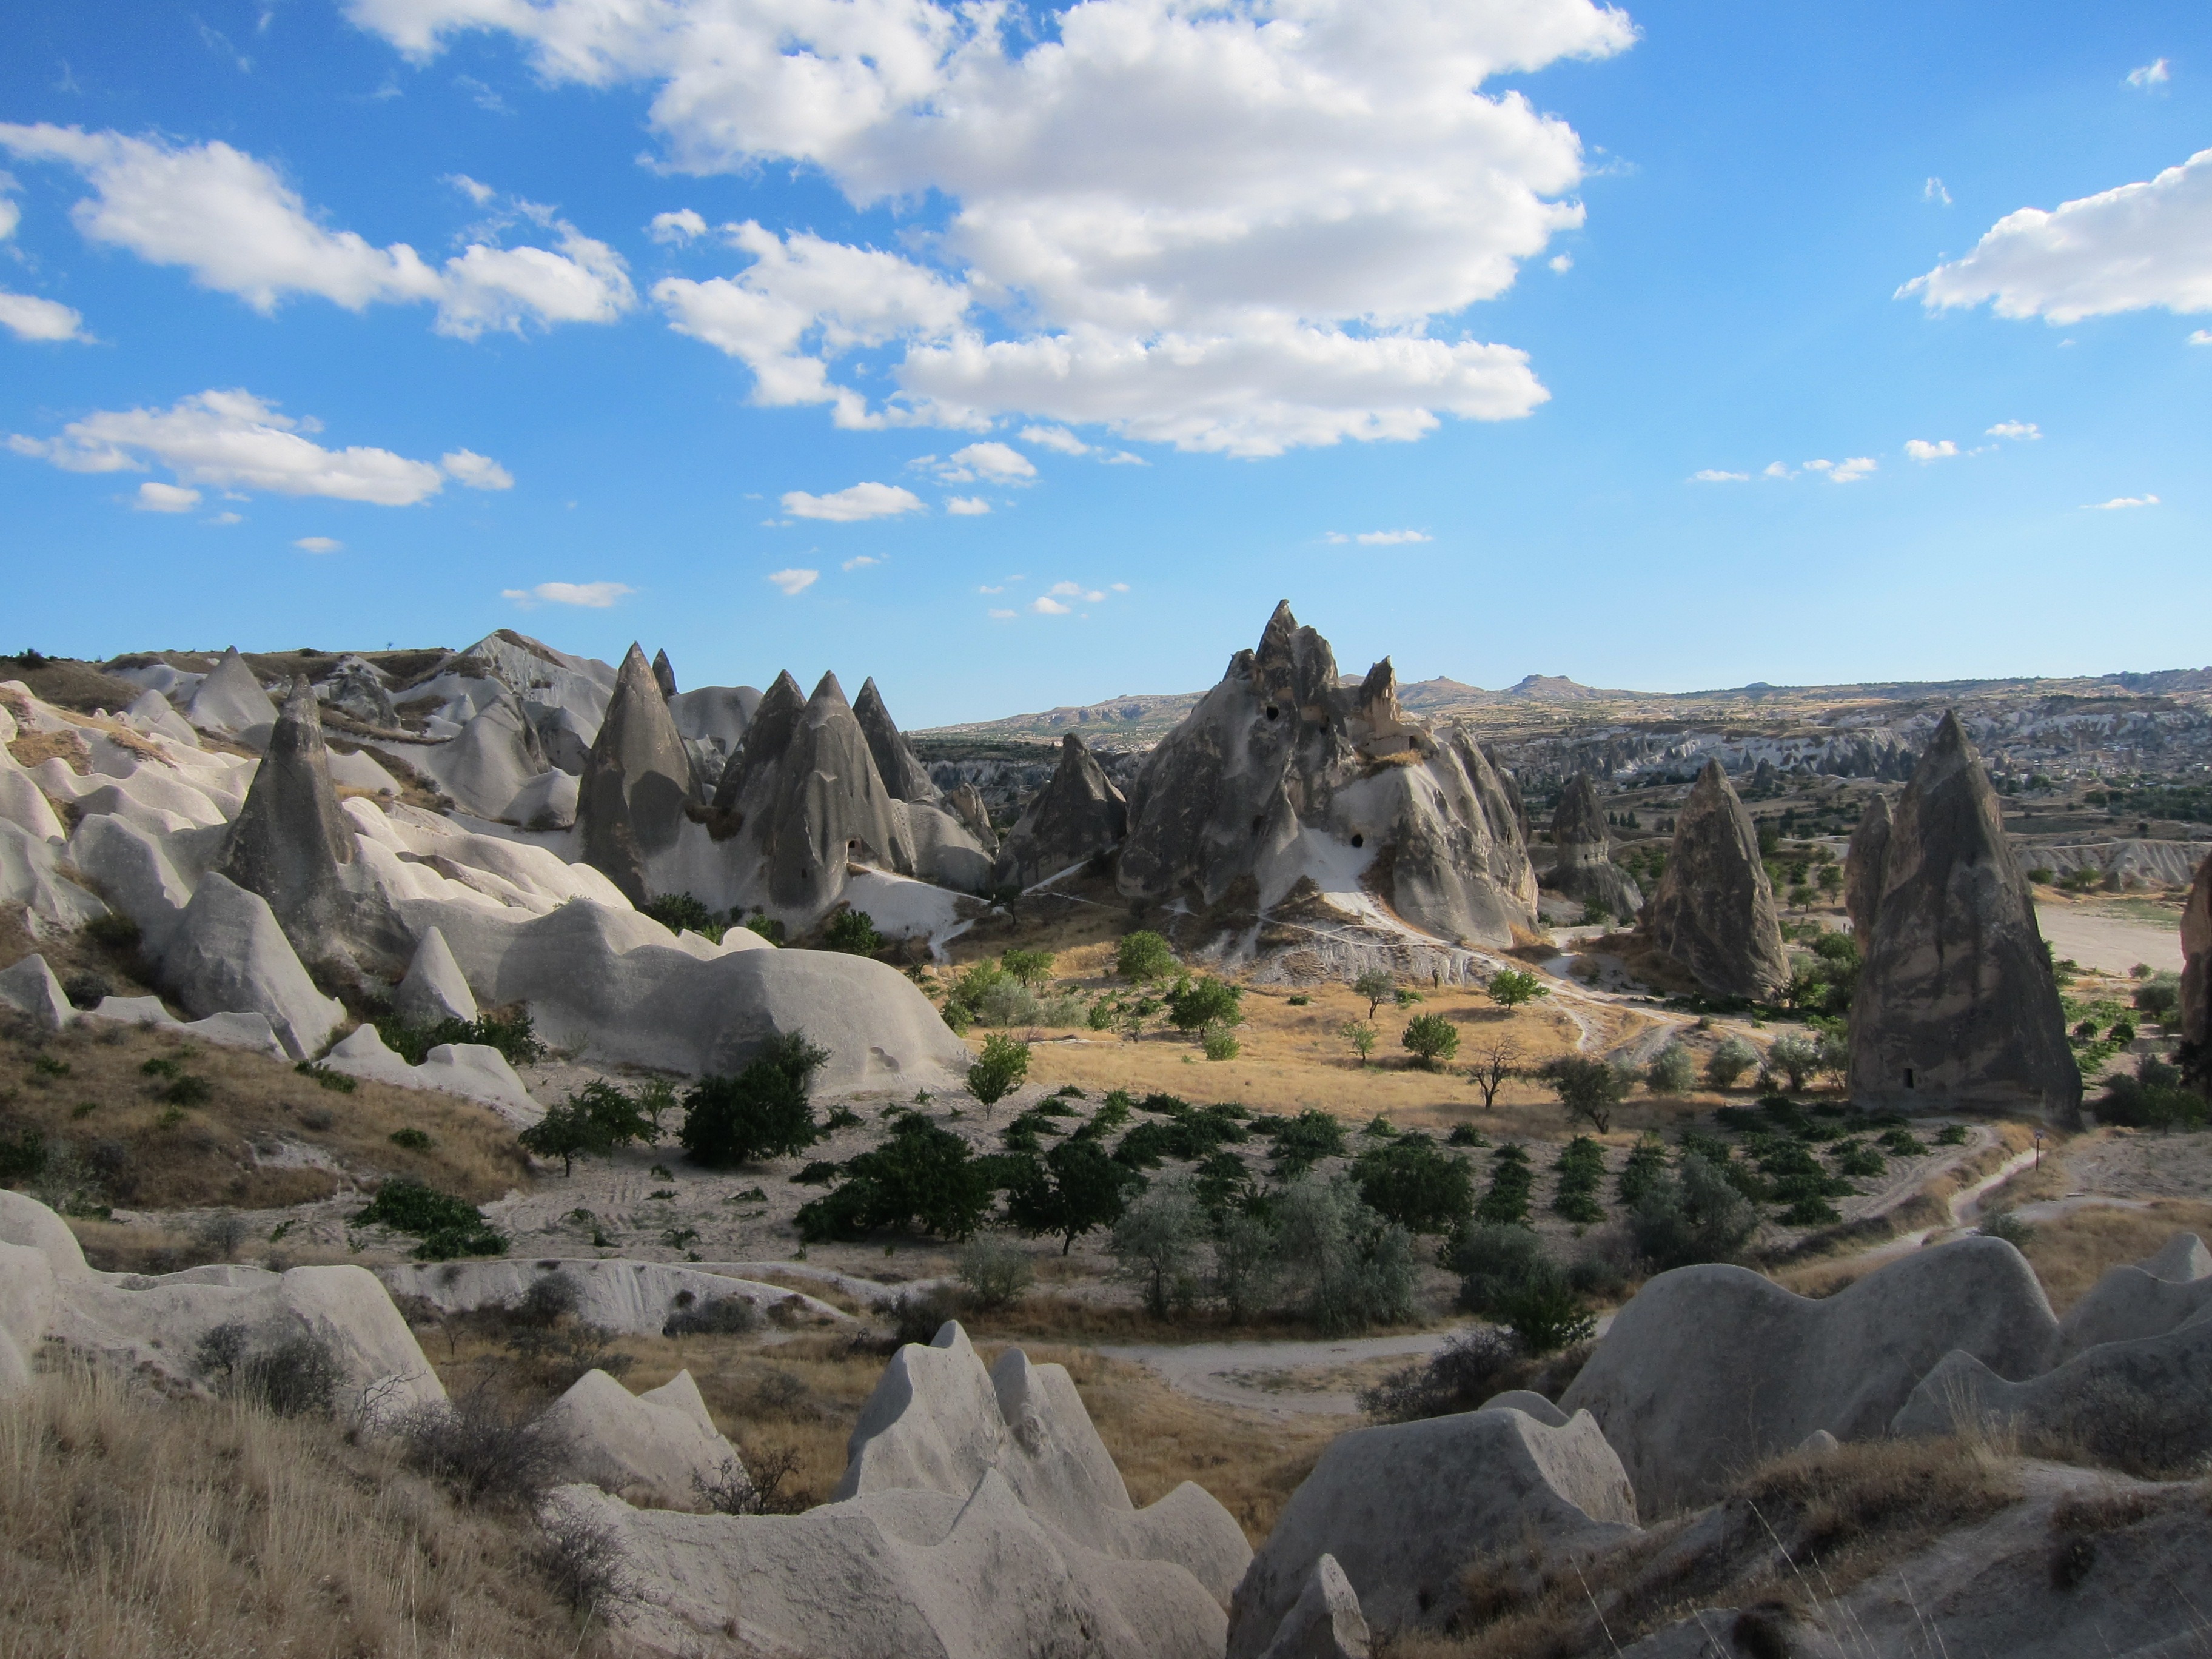
landscape, nature, outdoor, rock, wilderness, mountain, sky, air, valley, land, formation, cliff, wild, environment, cave, tranquil, scenic, natural, park, scenery, weather, canyon, terrain, national park, cloudscape, outdoors, clouds, geology, badlands, turkey, climate, plateau, day, wadi, meteorology, cappadocia, landform, geographical feature